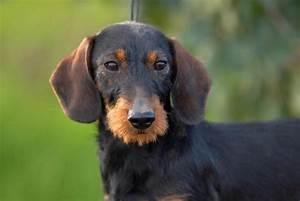
Label: dog